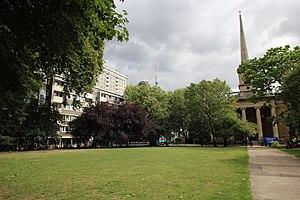
King Square Gardens dans le quartier de Islington à Londres en Angleterre.